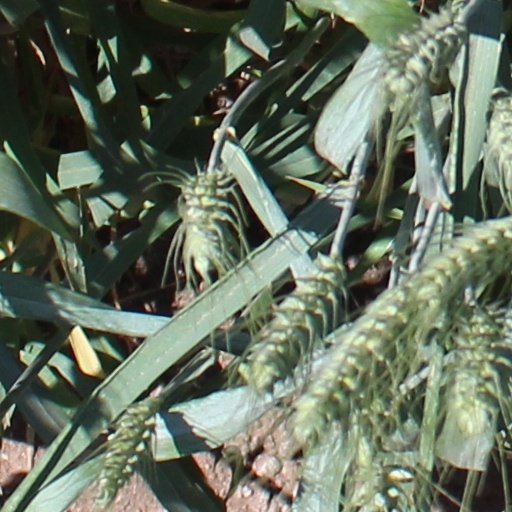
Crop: wheat